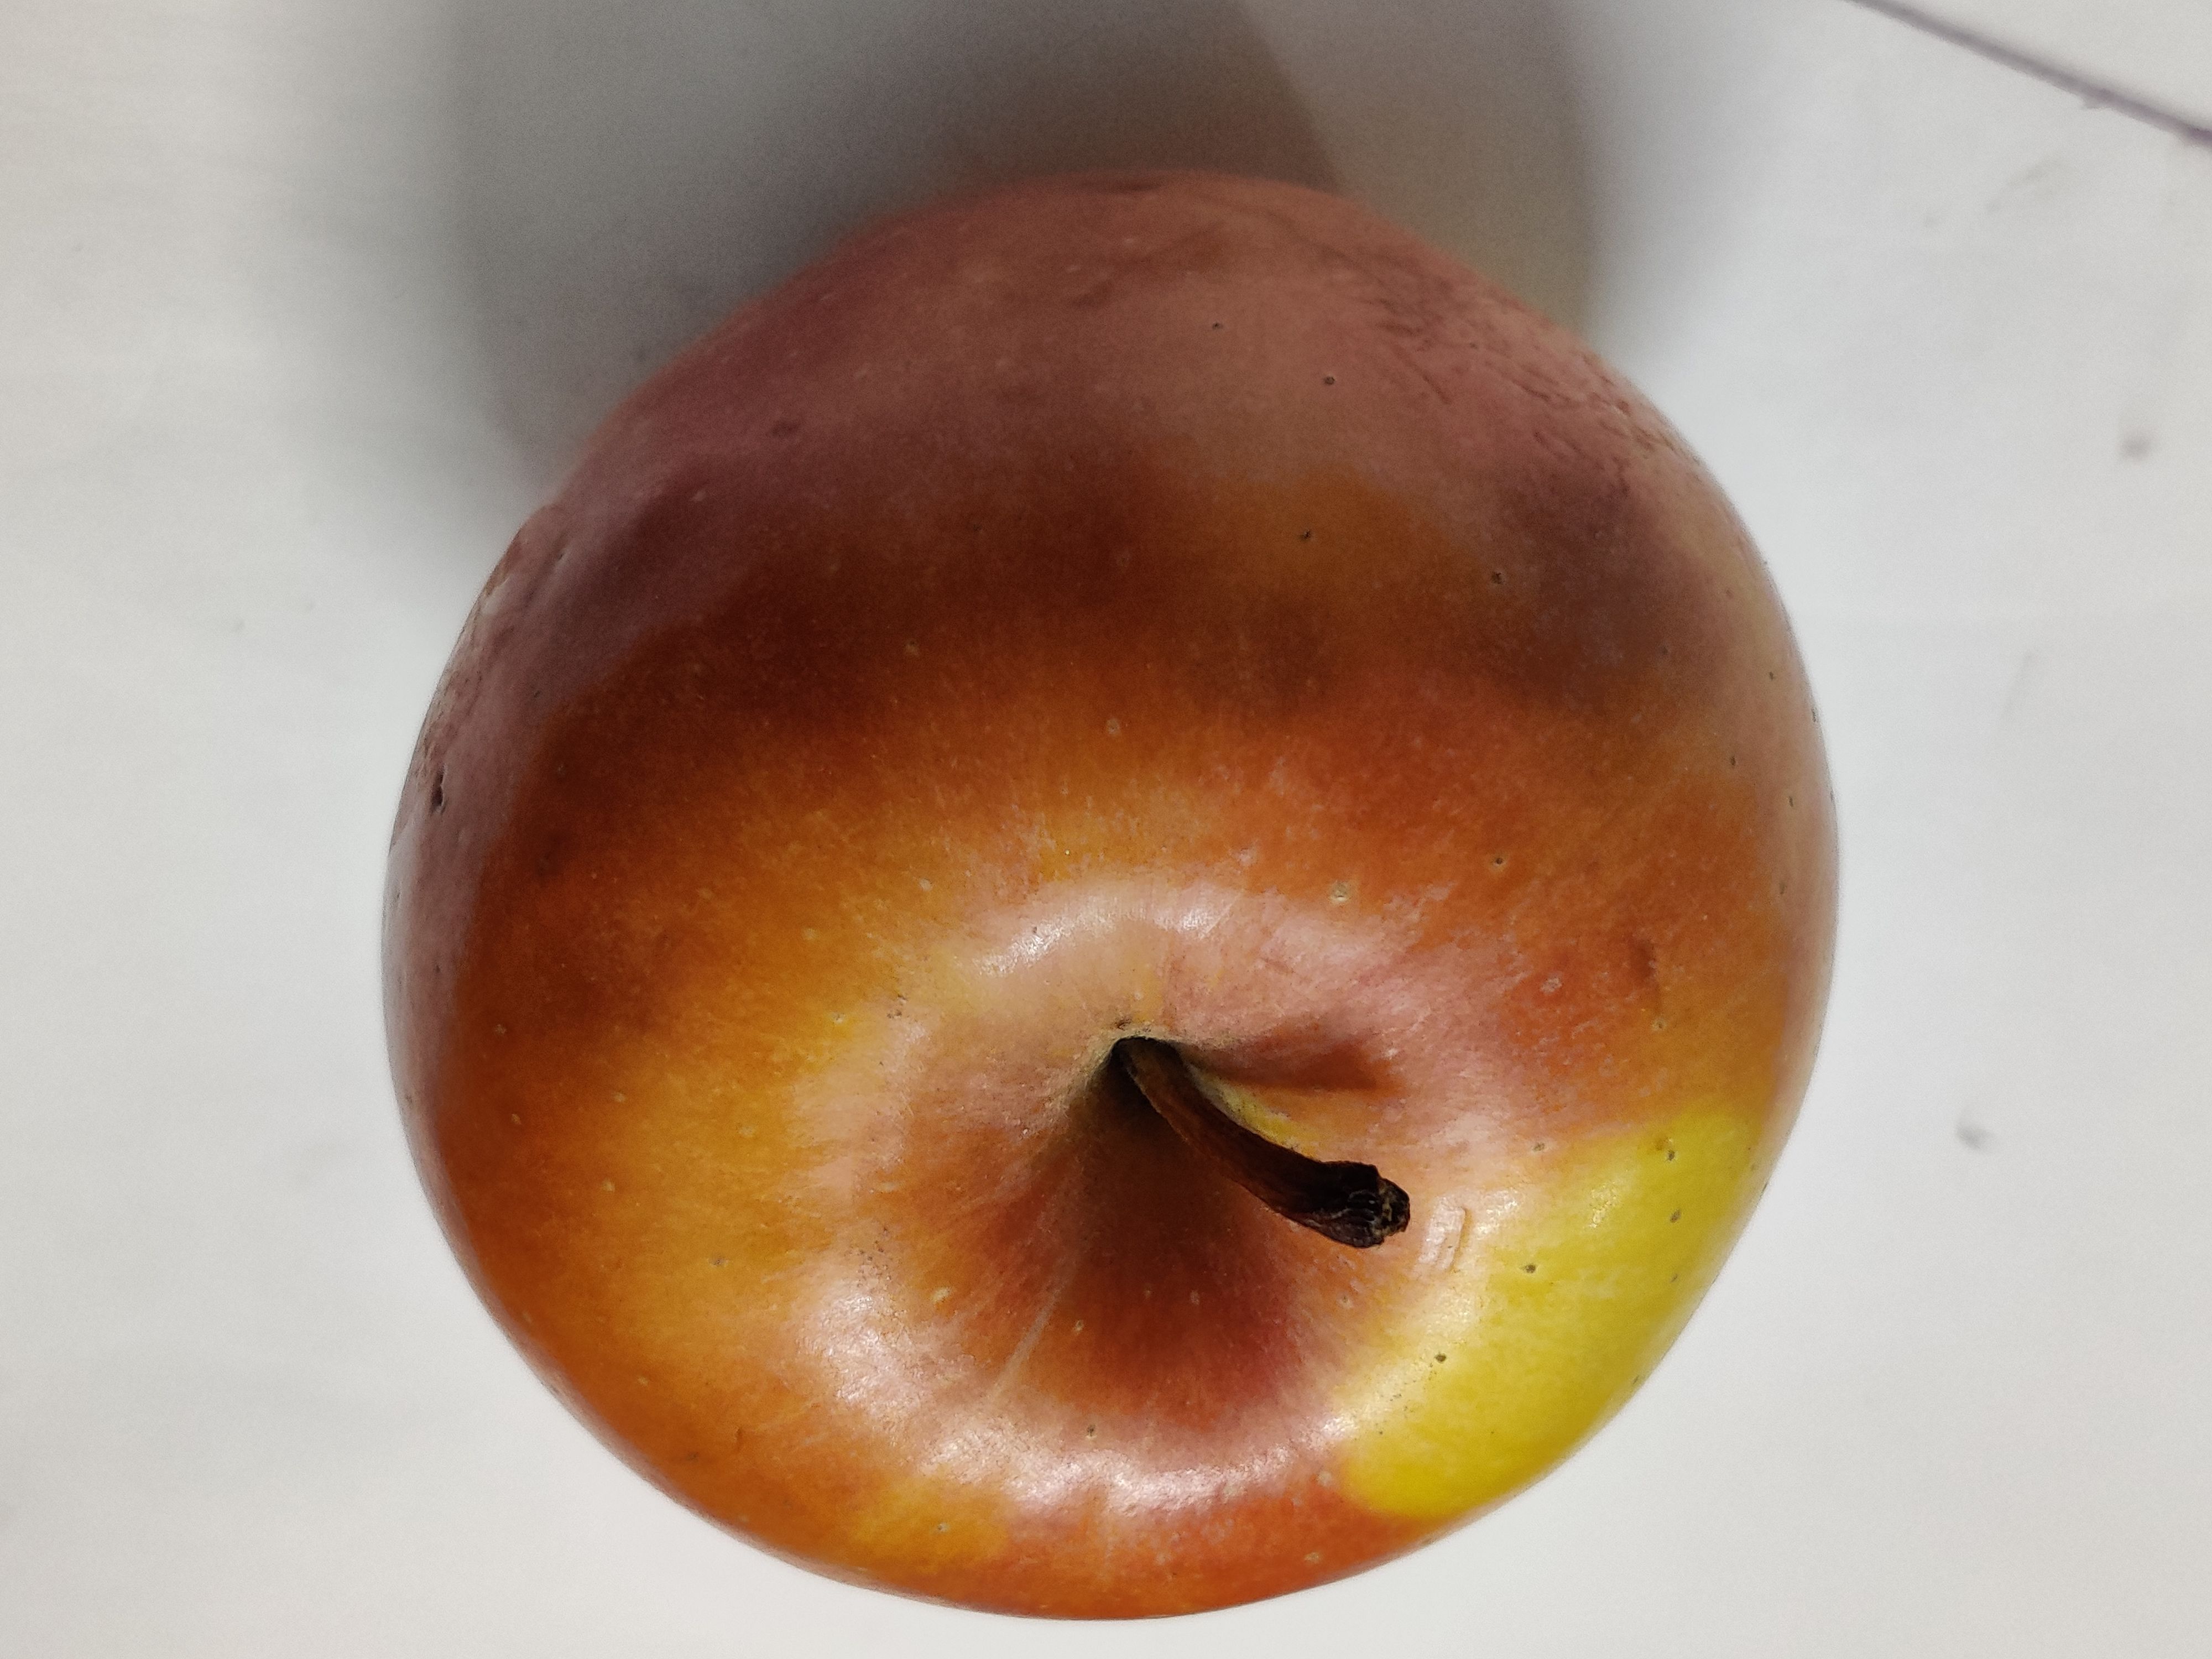
Fruit: apple
Grade: 1st-grade